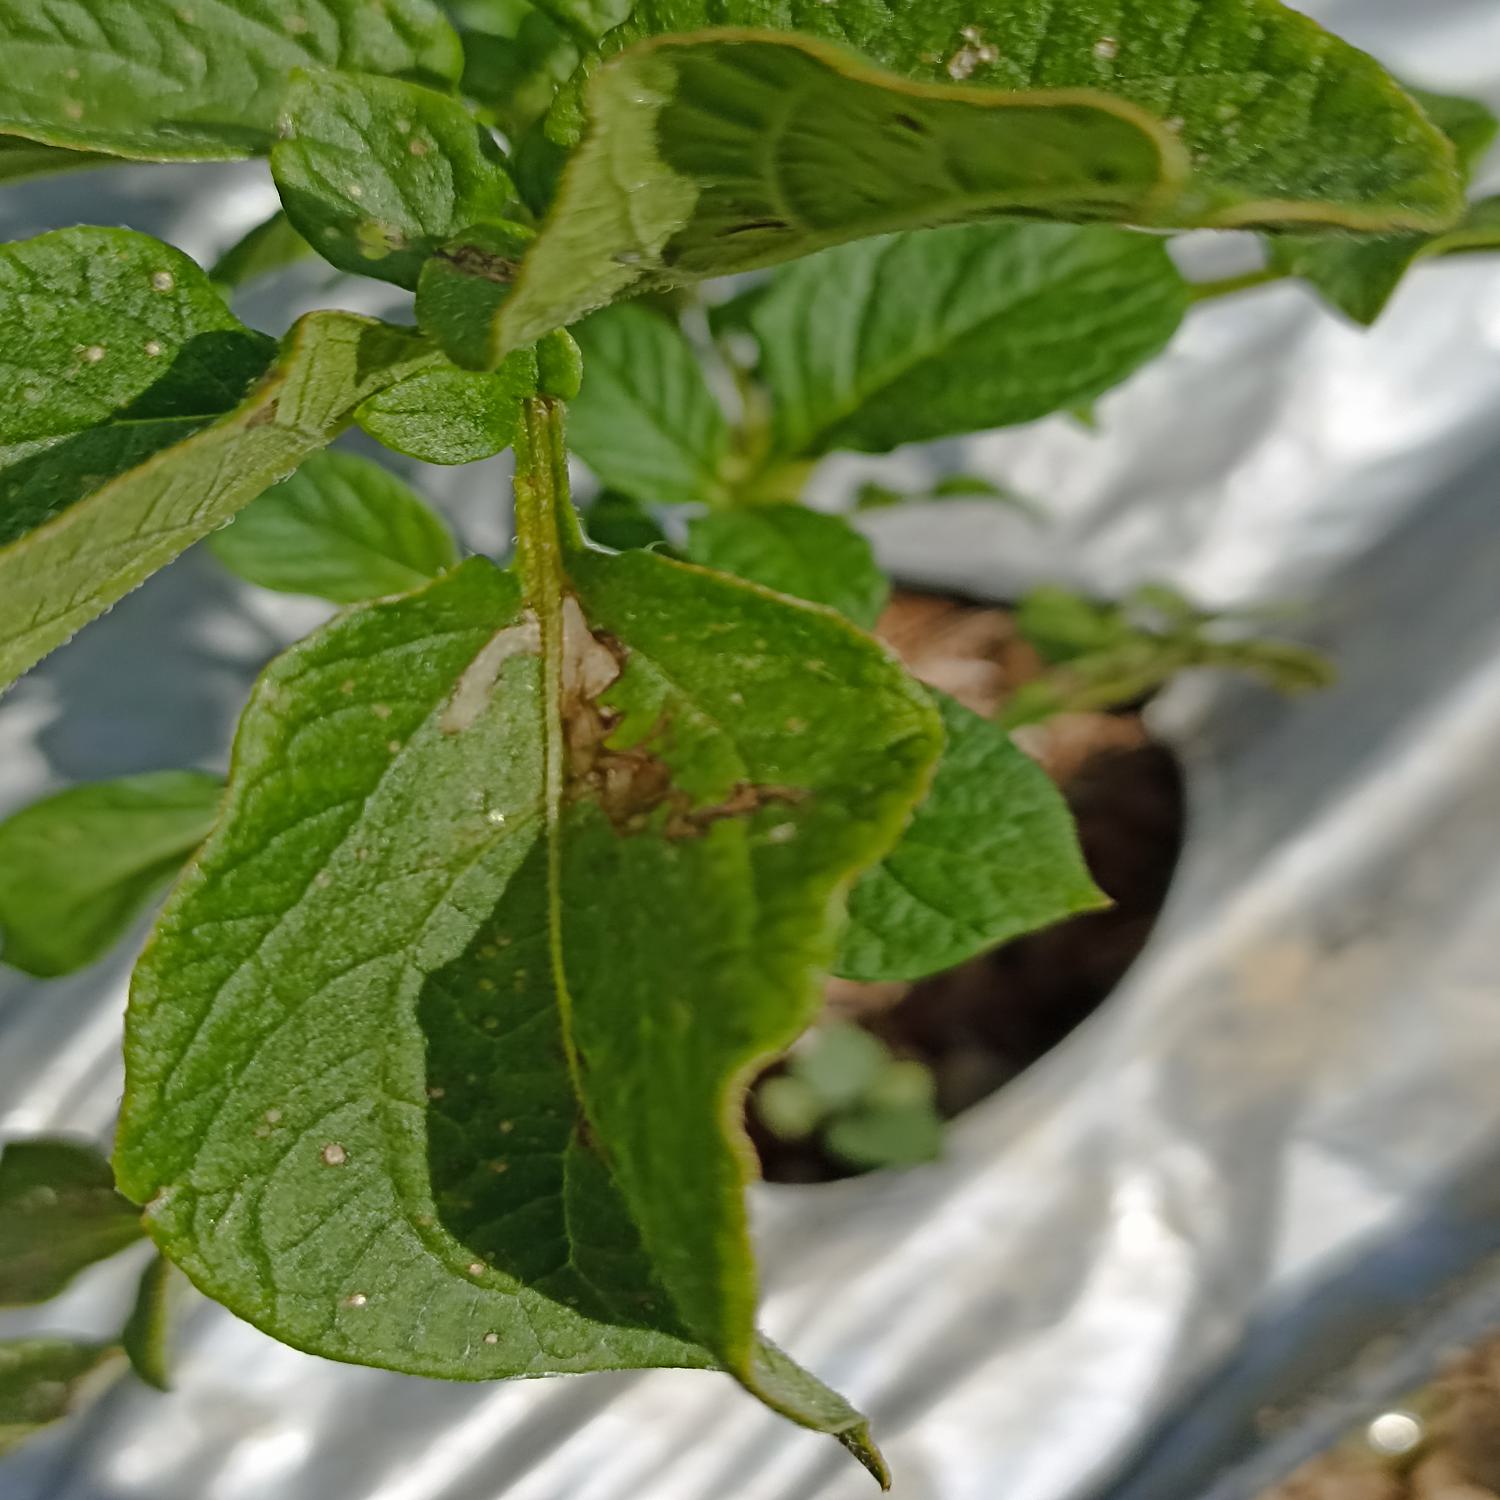
Label: Pest